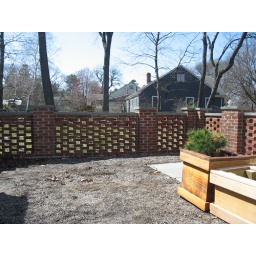
Another view of the green roof growing at a home in Newton. (Photo: Andrea Shea.)